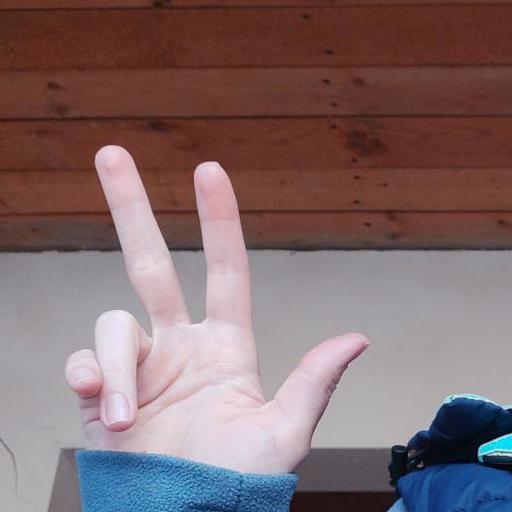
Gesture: three2